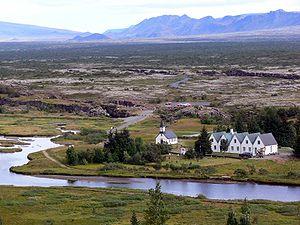
Les Þingvallaskógar, toponyme islandais signifiant littéralement en français « les forêts des plaines du Parlement », sont l'une des principales forêt d'Islande. Situées dans le sud-ouest du pays, elles occupent la partie centrale de la vallée des Þingvellir, sur le rivage septentrional du Þingvallavatn. Elles se sont développées sur le Þingvallahraun, un désert de lave qui occupe le fond des Þingvellir. Sur sa lisière méridionale et la moitié sud de sa lisière occidentale, elles sont longées par la route 361, sur la moitié nord de sa lisière occidentale par la route F550 tandis que la route 36 la traverse en leur centre.